Matthias Quad

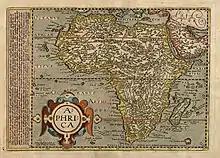
"Aphrica", 1600, Johann Bussemacher after Matthias Quad

Matthias Quad (1557–1613) was an engraver and cartographer from Cologne. He was the first European mapmaker to use dotted lines to indicate international borders.